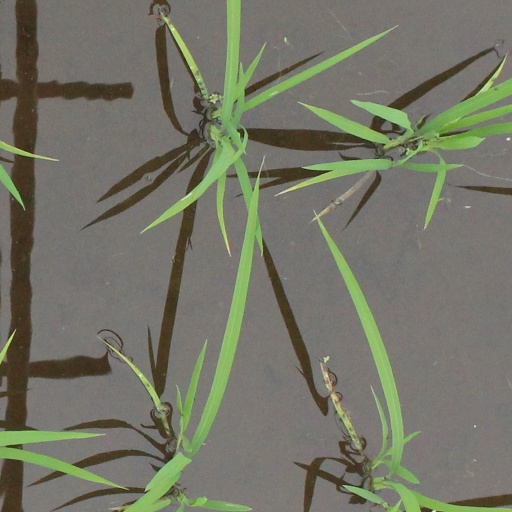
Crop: rice